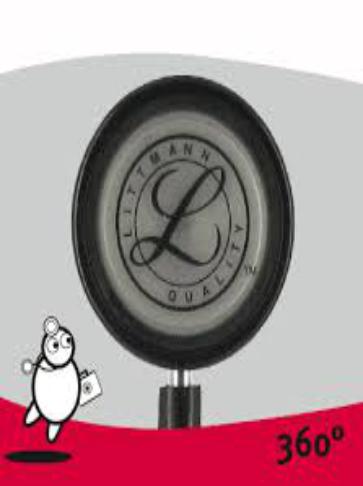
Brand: littmann
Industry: Electronic